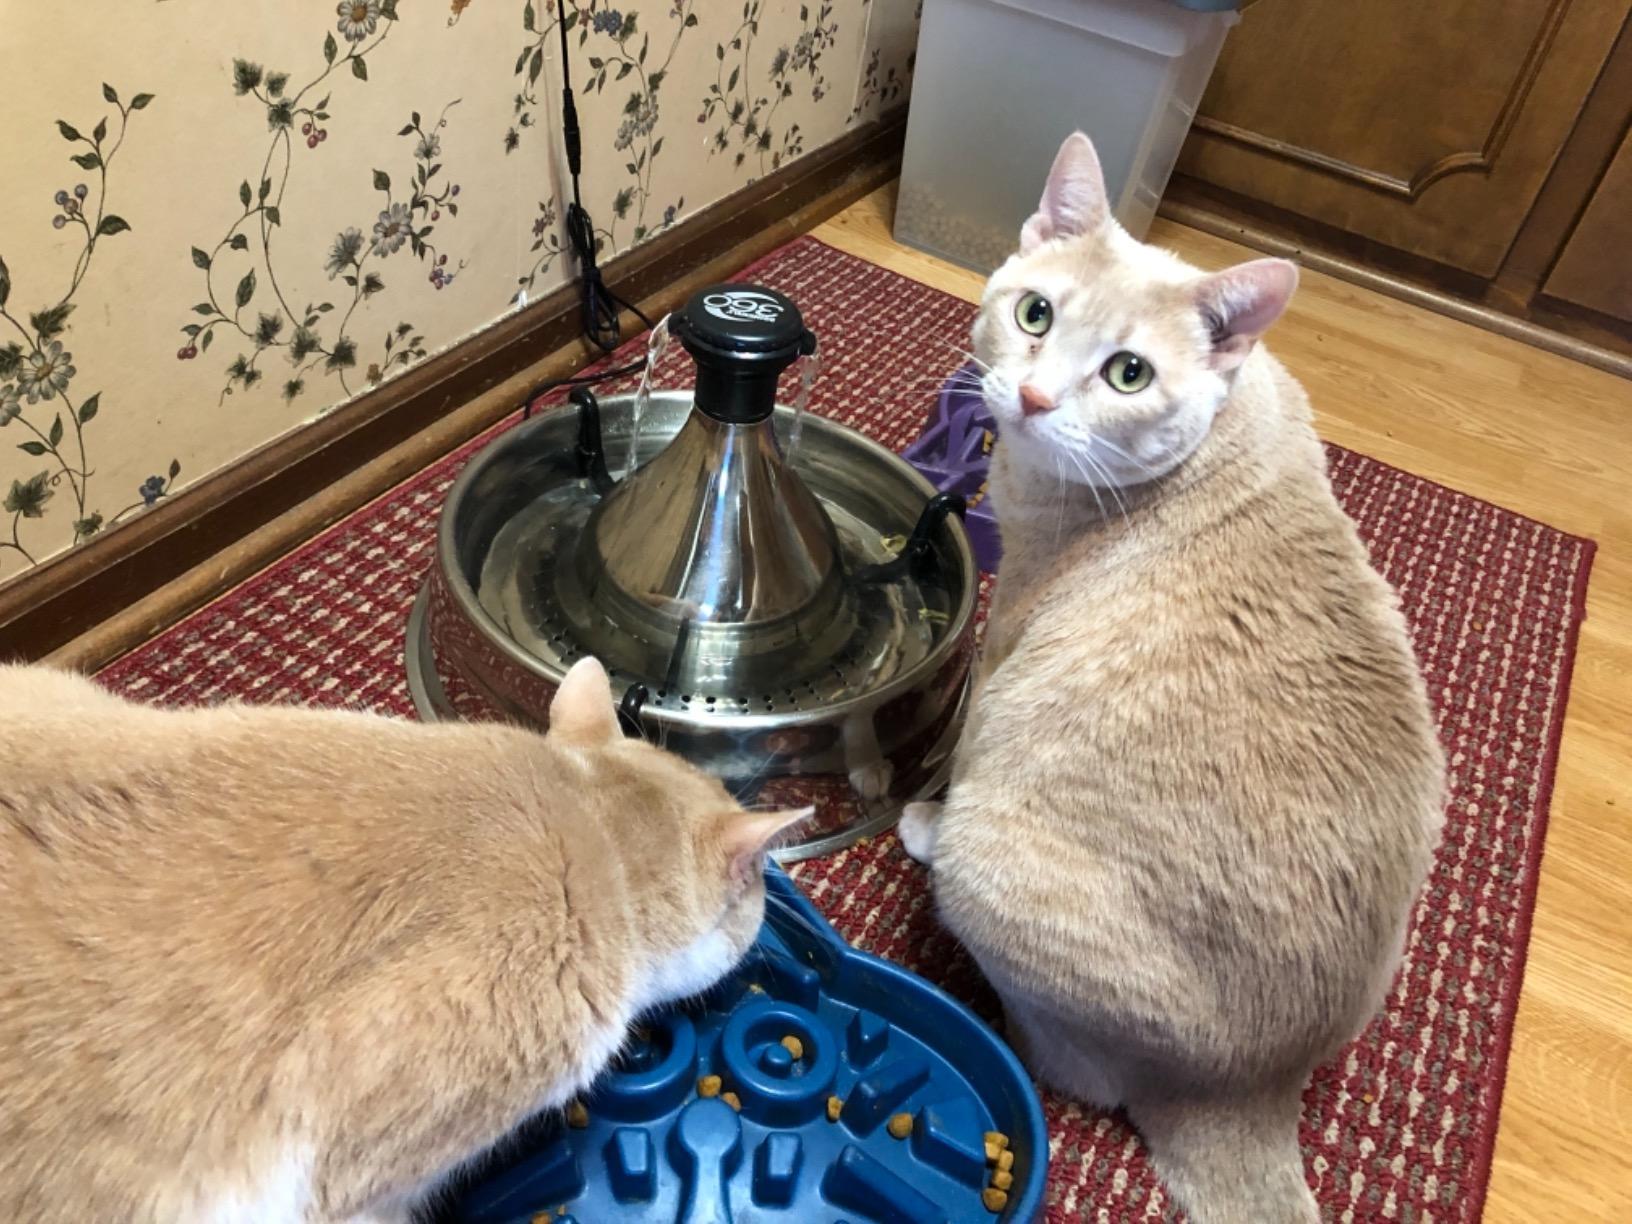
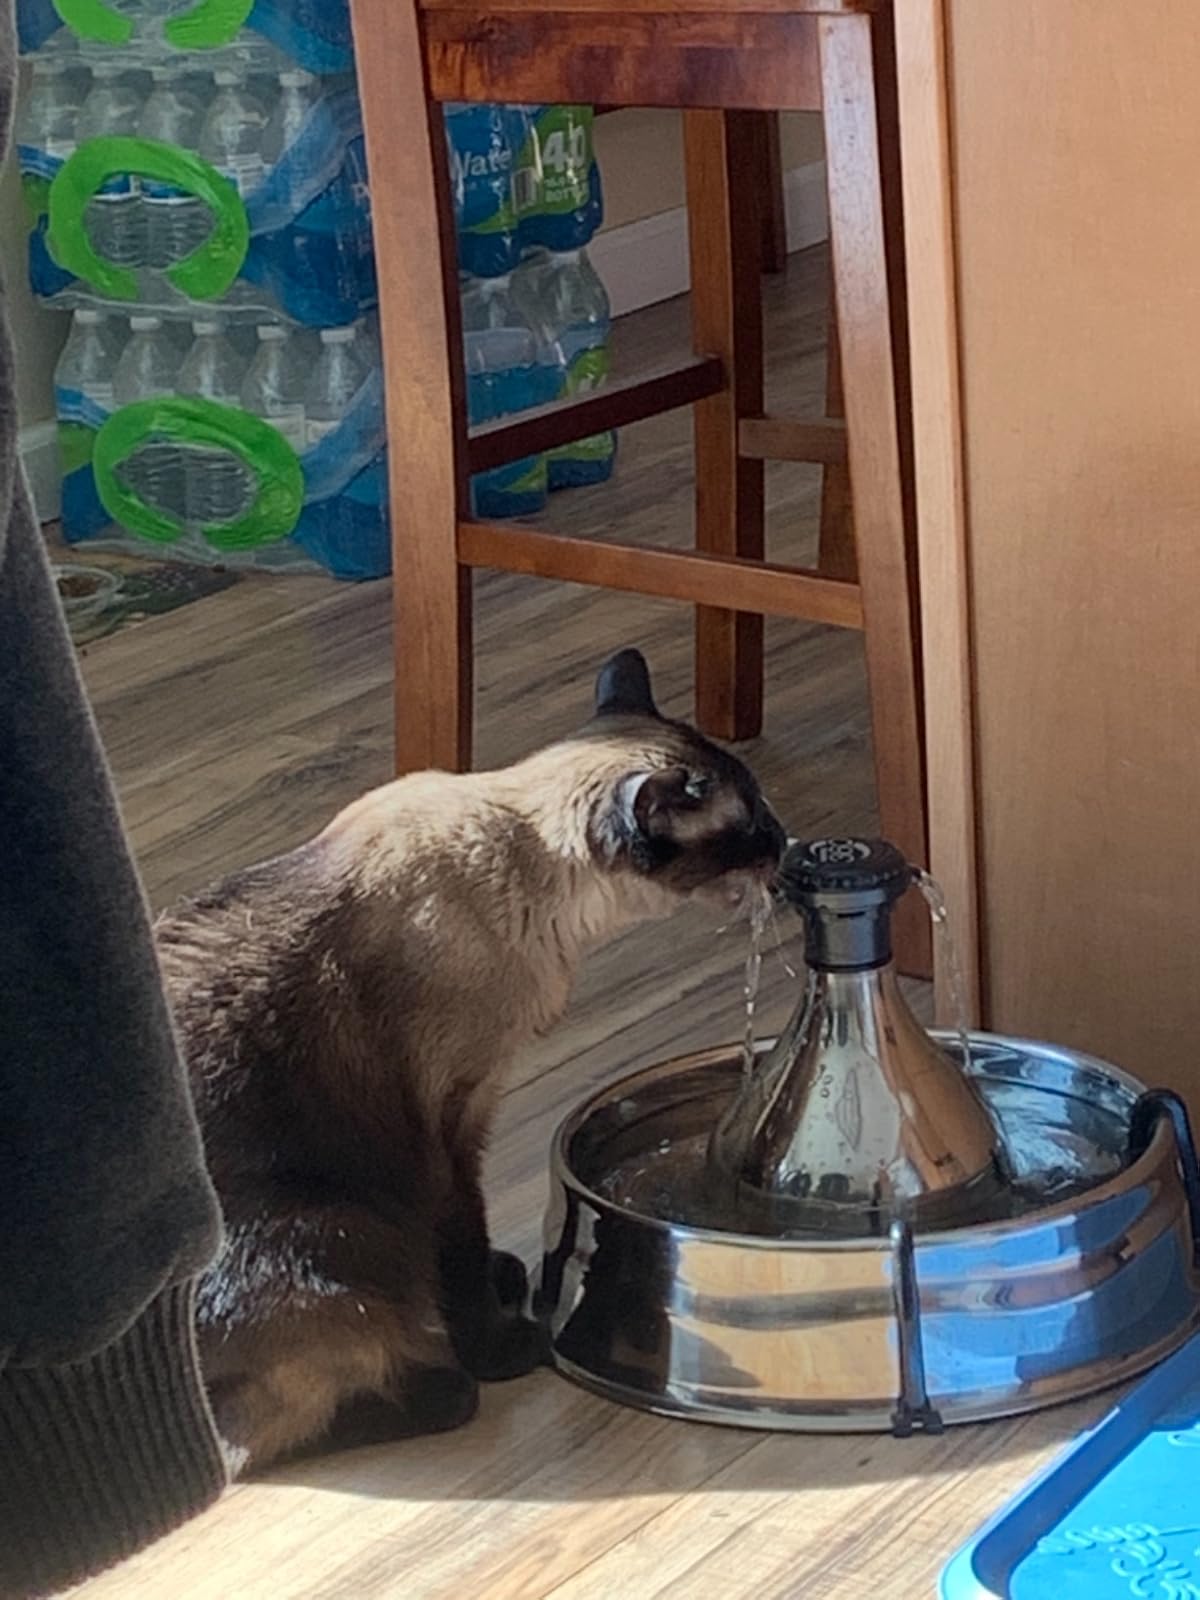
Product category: items_bowl
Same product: yes